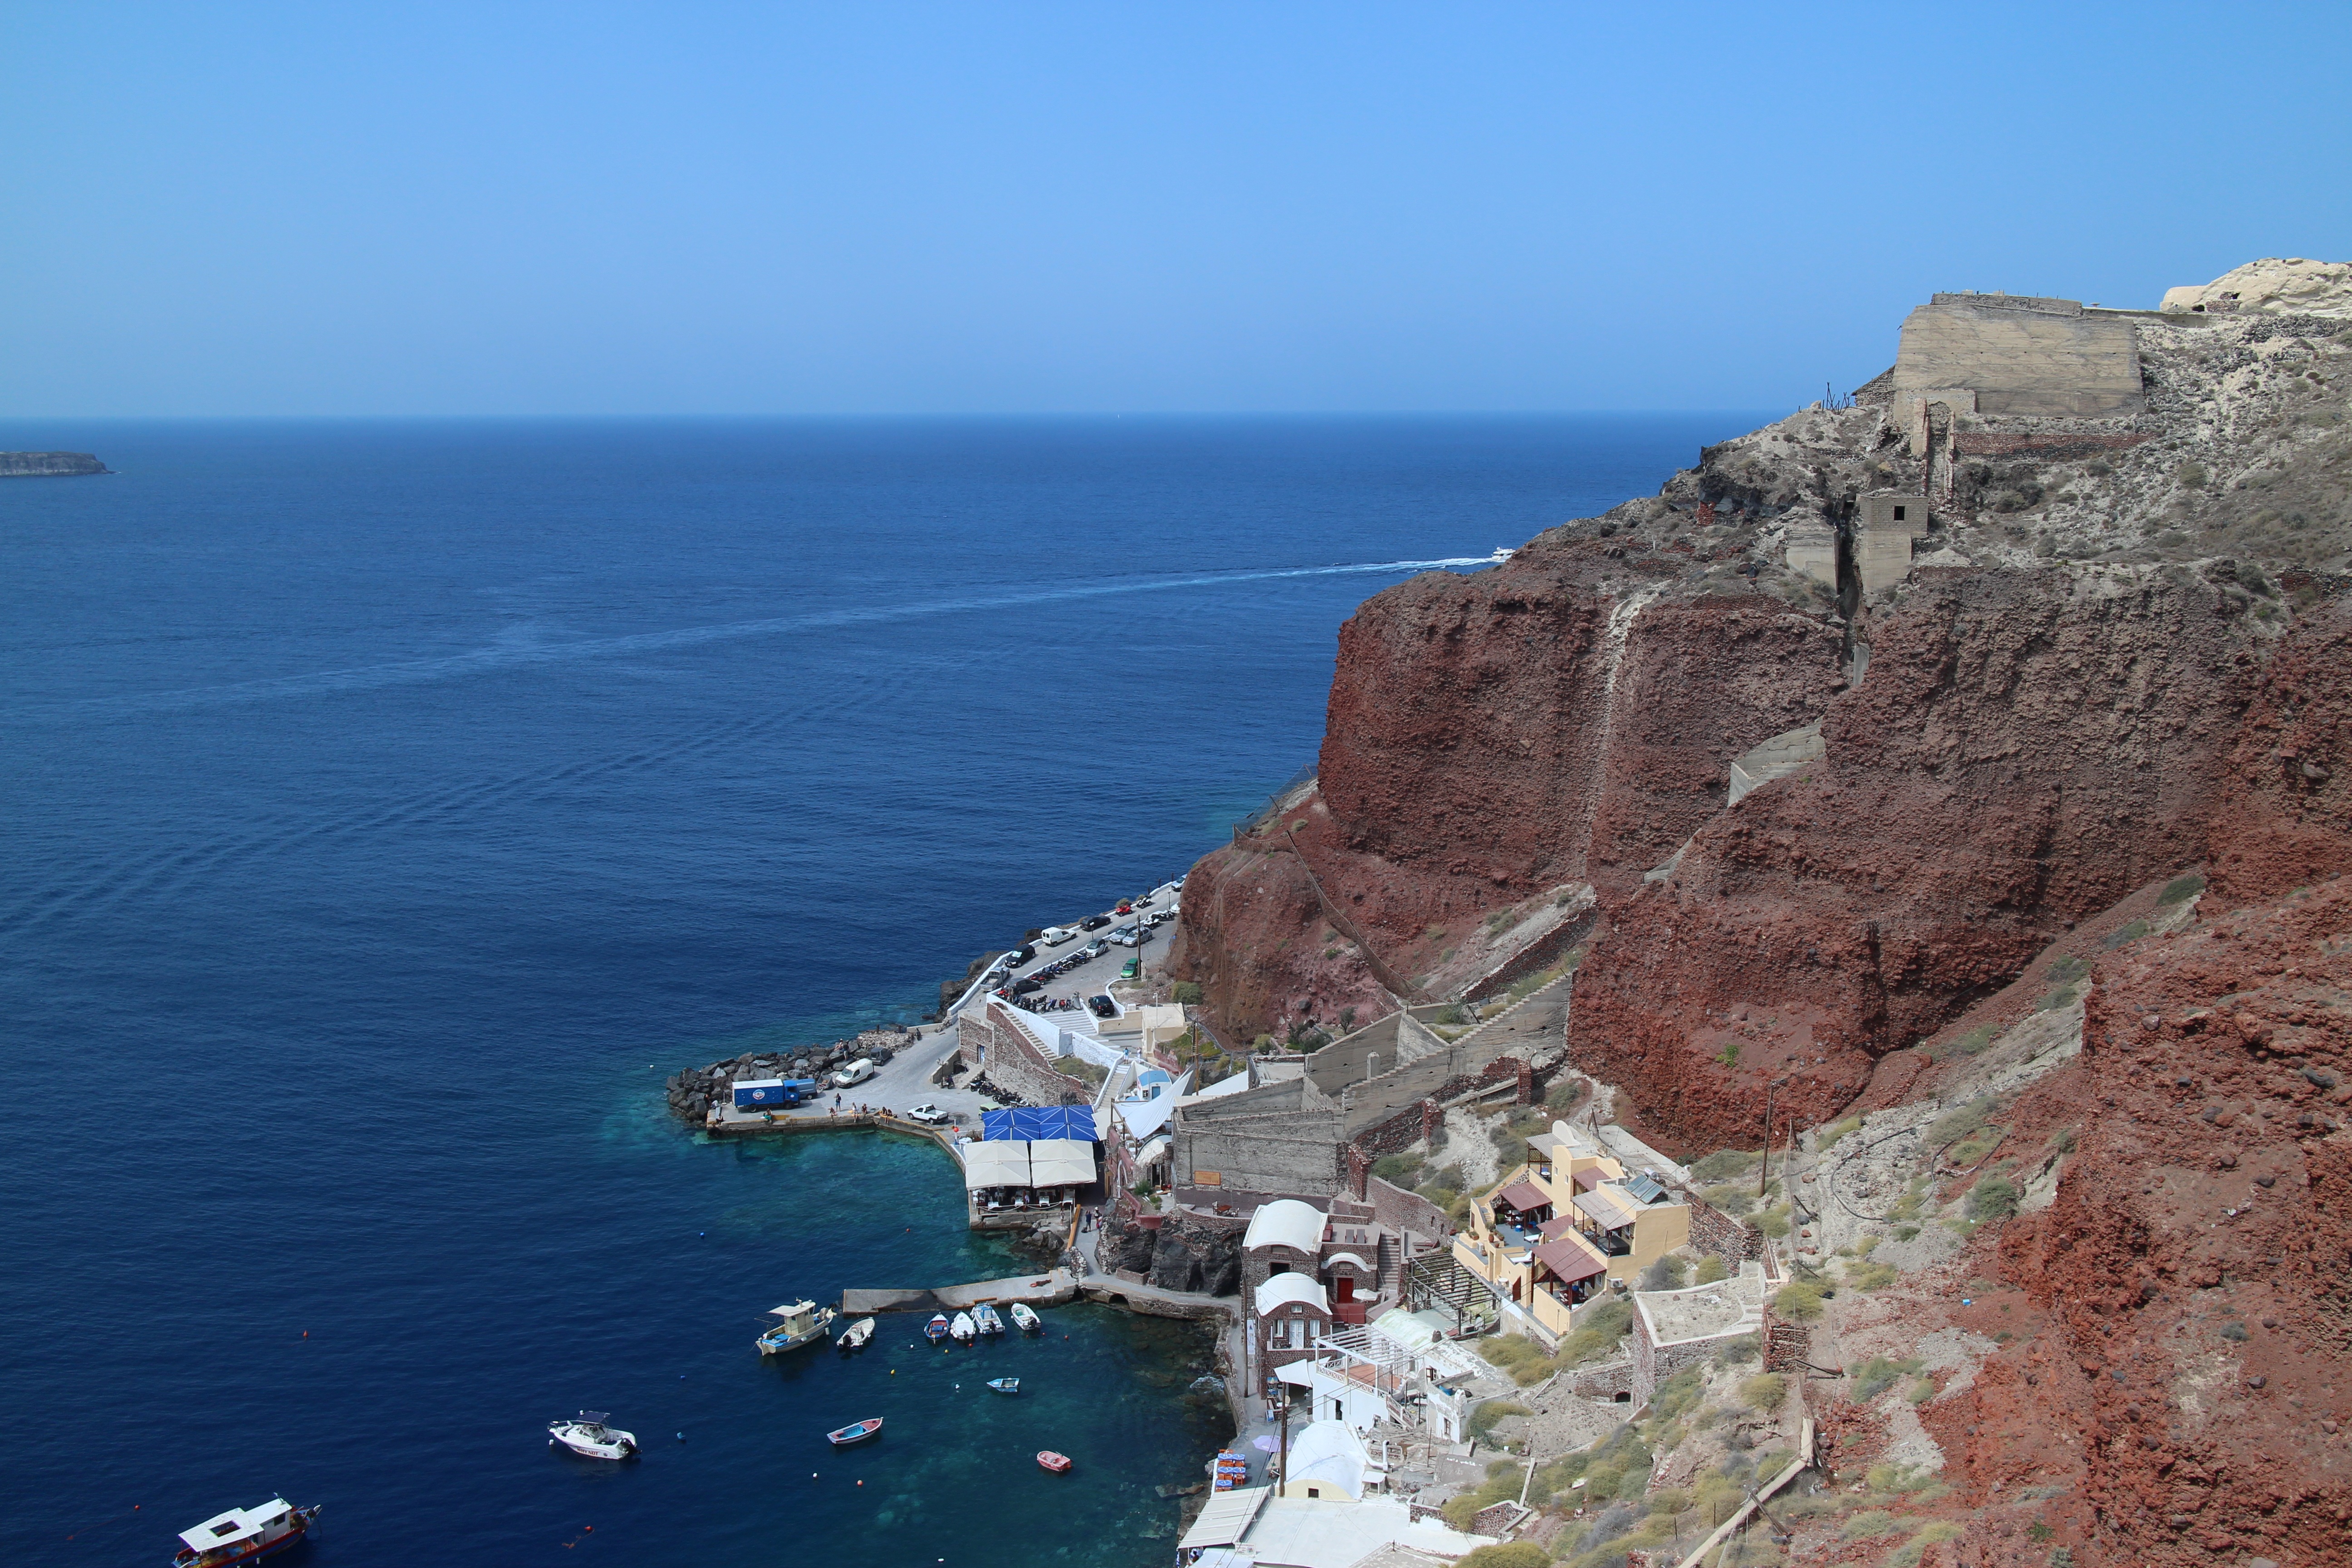
sea, coast, water, ocean, wave, town, vacation, village, cliff, seaside, vehicle, bay, terrain, nautical, holidays, cliffs, boats, ships, cape, rocky mountains, landform, red mountains, geographical feature